Philip Campbell (scientist)

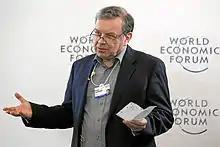
Philip Campbell speaking at the World Economic Forum in Davos in 2013

Sir Philip Henry Montgomery Campbell (born 19 April 1951) is a British astrophysicist. He worked as editor-in-chief of the peer reviewed scientific journal "Nature" from 1995 to 2018. From 2018 he was the Editor-in-Chief of the publishing company Springer Nature until his retirement in May 2023.